Virtus

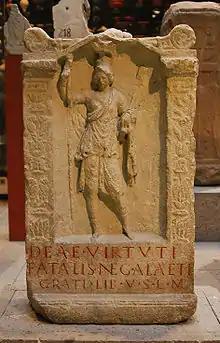
Sacrificial altar of the dea Virtus, 3rd century CE, Cologne, Germany

The origins of the word can be traced back to the Latin word , 'man'. The common list of attributes associated with were considered to be particularly masculine strengths. From the early to the later days of the Roman Empire, there appears to have been a development in how the concept was understood.